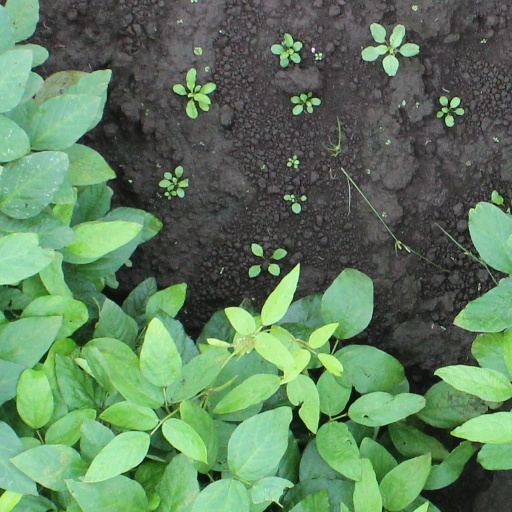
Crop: soybean